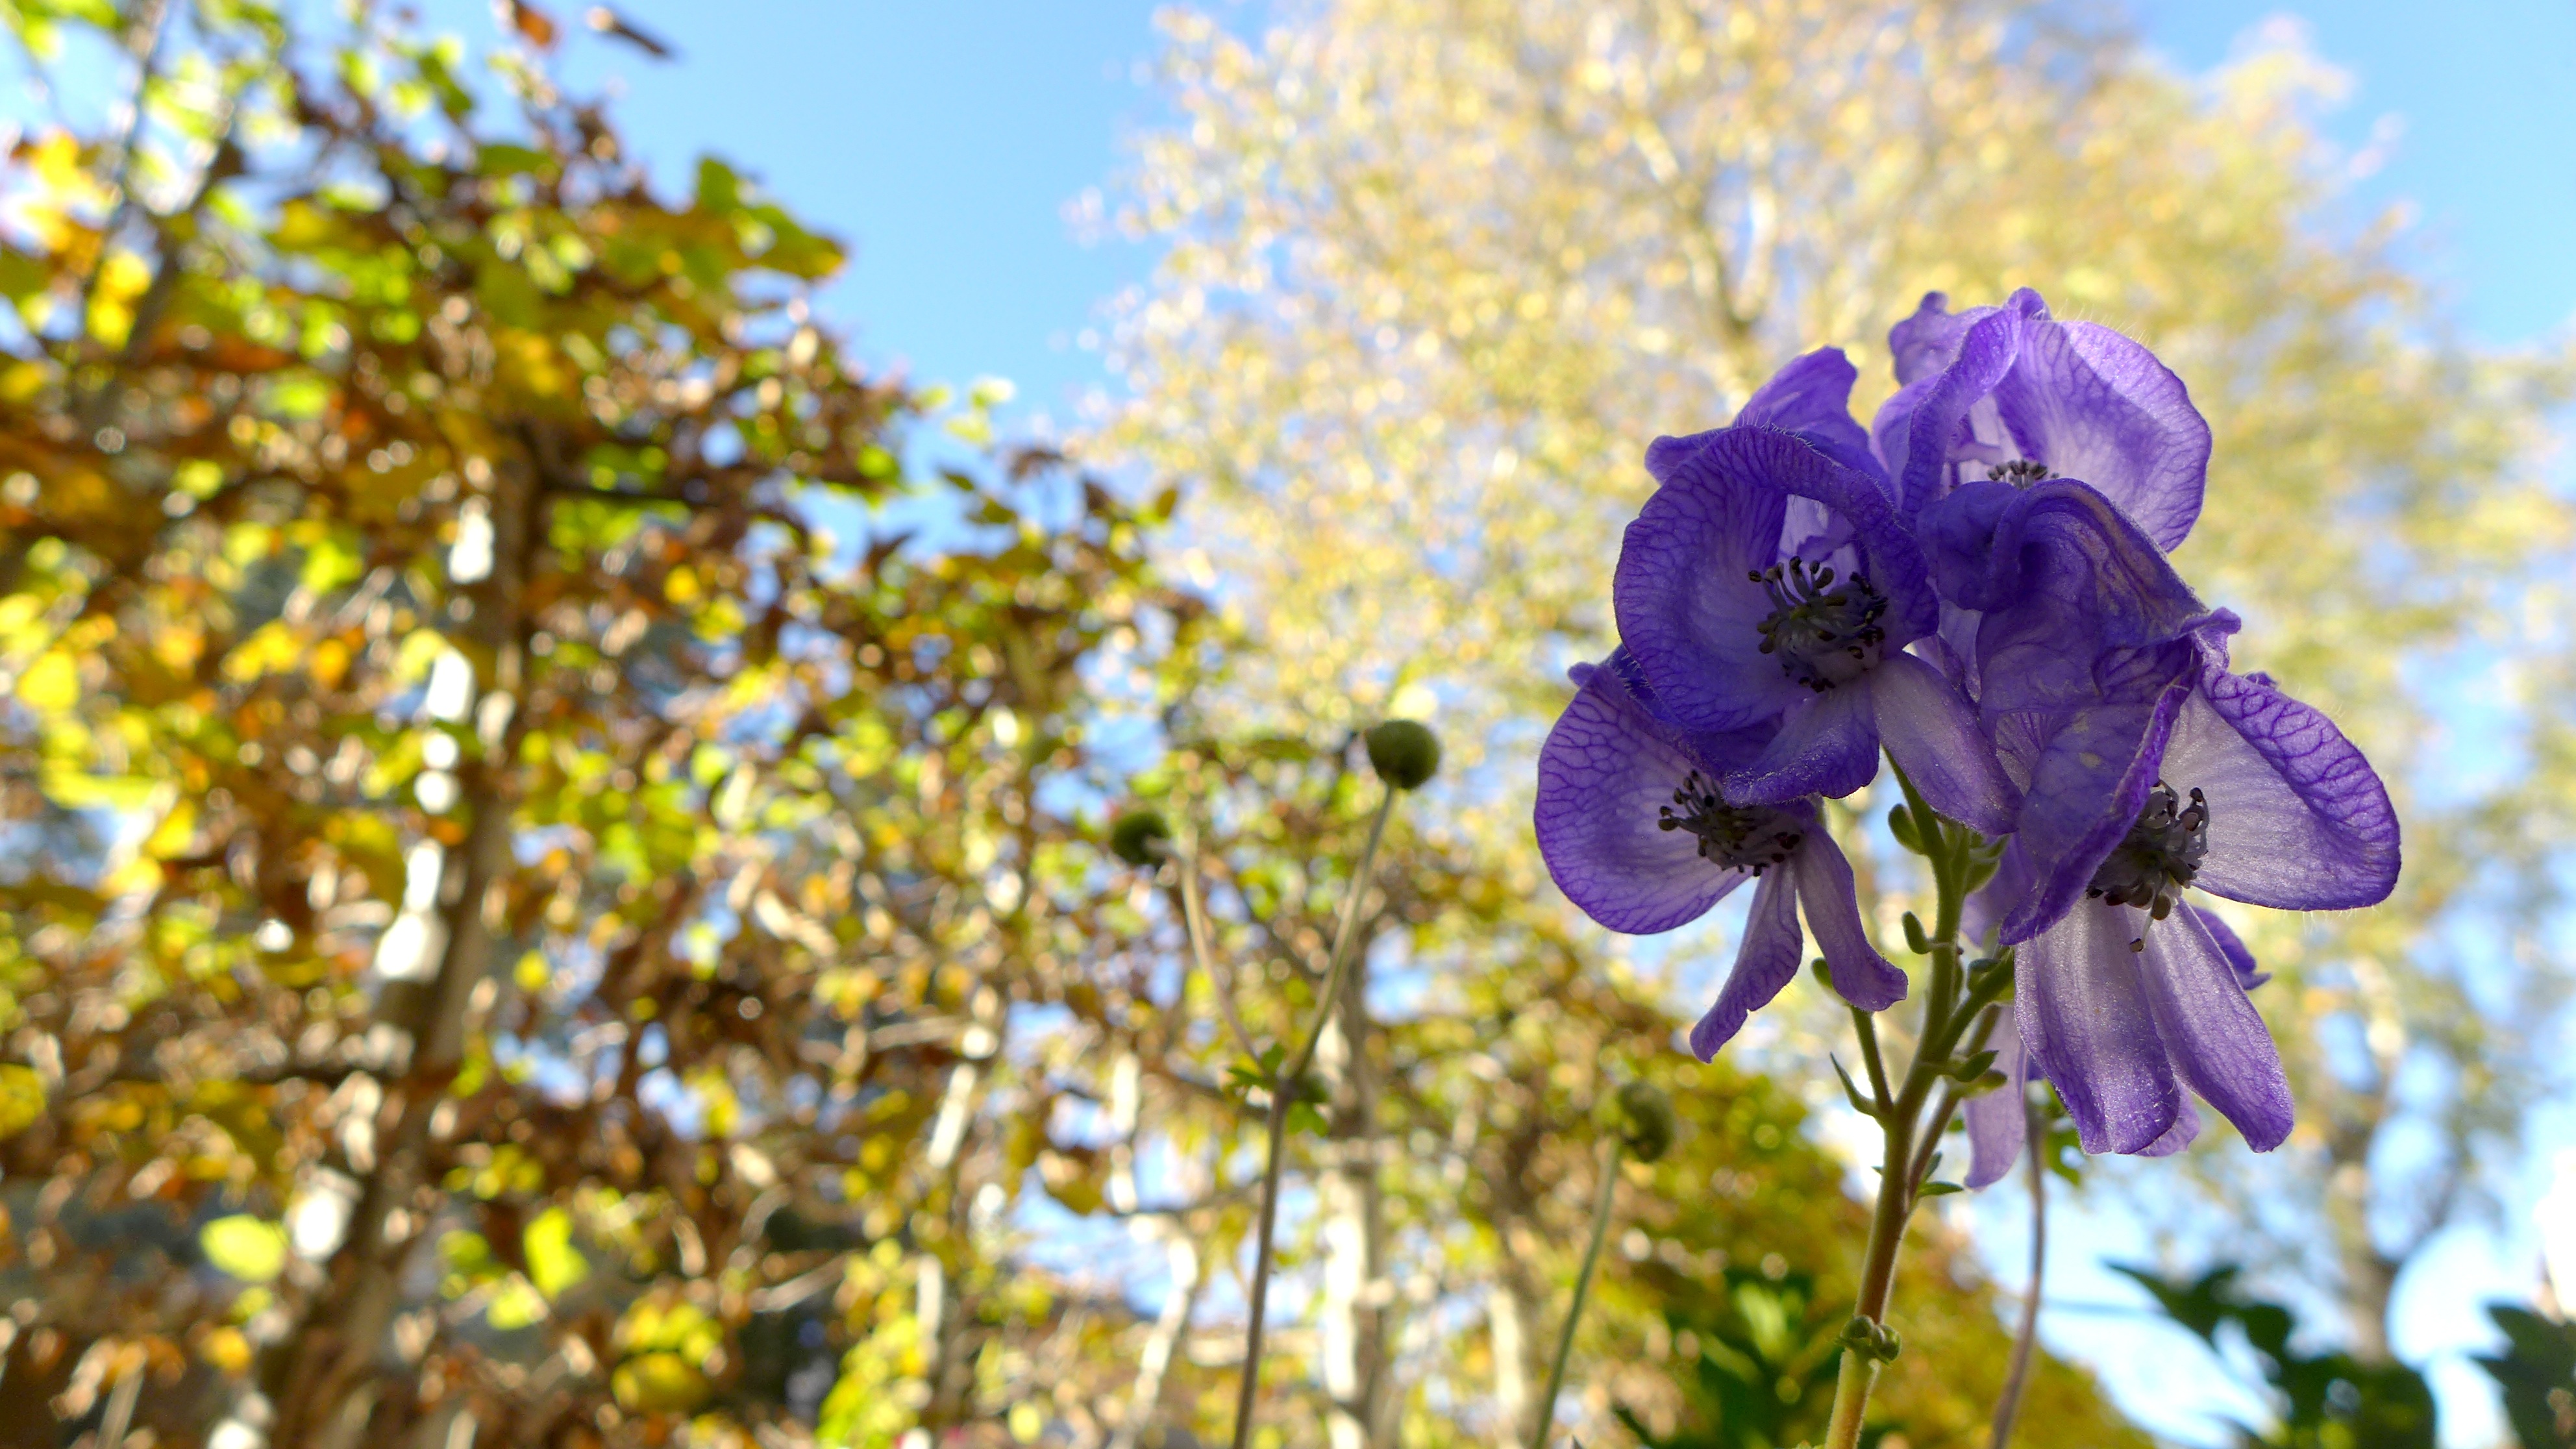
nature, branch, blossom, plant, meadow, sunlight, leaf, flower, purple, autumn, botany, garden, flora, wildflower, violet, toxic, ornamental plant, flowering plant, poisonous plant, monkshood, land plant